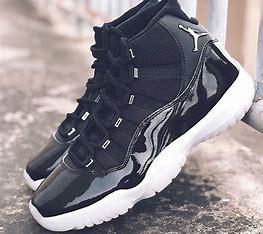
Brand: Jordan
Model: 11 Cmft